The Ridiculous 6

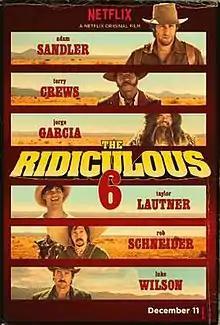
Film release poster

The Ridiculous 6 is a 2015 American Western action comedy film directed by Frank Coraci and written by Tim Herlihy and Adam Sandler, and starring Sandler, Terry Crews, Jorge Garcia, Taylor Lautner, Rob Schneider, and Luke Wilson. As Happy Madison Productions' first Western film, as well as their first under Netflix, the plot follows six men who discover that they share the same bank-robbing father (Nick Nolte) and thereafter set out to reunite with him.